Hyukoh

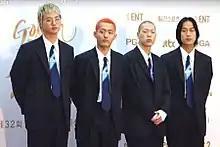
Hyukoh in 2018

Hyukoh is a South Korean indie band signed to DooRooDooRoo Artist Company. The band was formed in May 2014 and consists of leader, singer, and guitarist Oh Hyuk, bassist Im Dong-geon, guitarist Lim Hyun-jae, and drummer Lee In-woo.